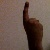
The image shows a hand gesture representing the number 1 in Indian Sign Language.